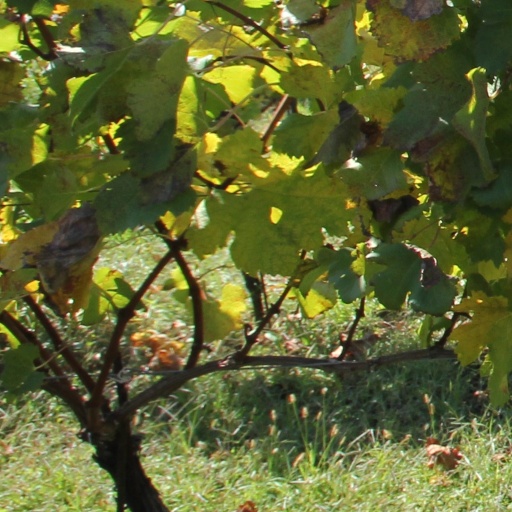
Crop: grape